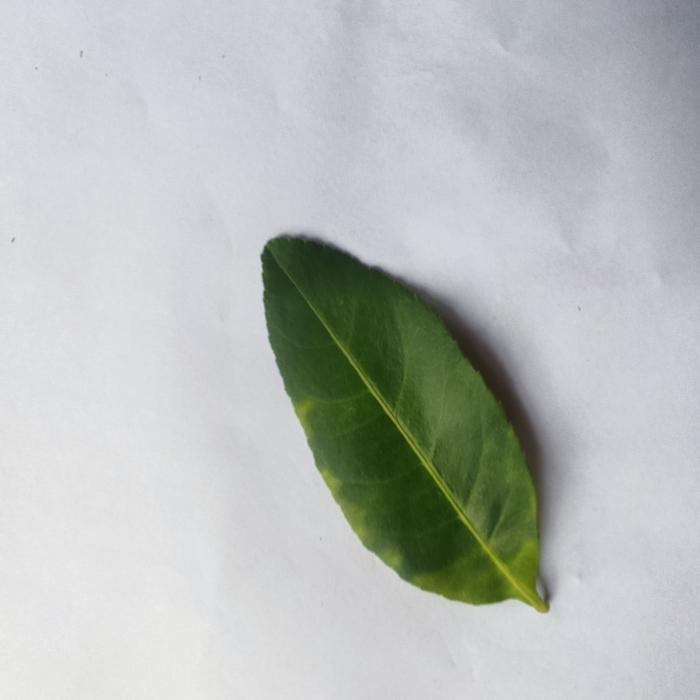
Crop: Lemon
Leaf condition: Citrus